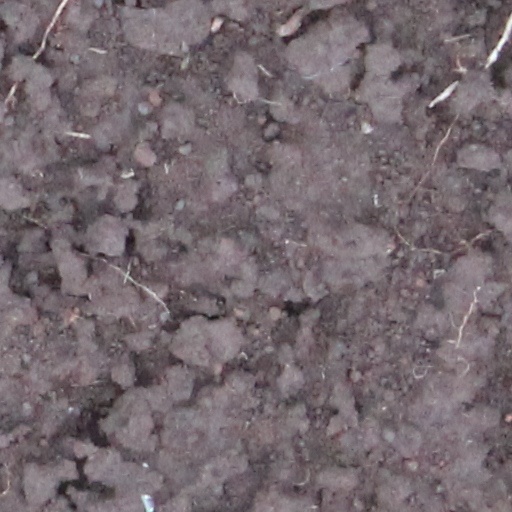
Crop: wheat